Women in classical Athens

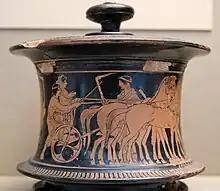
Marriage was considered the most important part of a free Athenian woman's life. This box, known as a "pyxis", would have been used to hold a woman's jewellery or cosmetics and is decorated with a wedding-procession scene.

The primary role of free women in classical Athens was to marry and bear children. The emphasis on marriage as a way to perpetuate the family through childbearing had changed from archaic Athens, when (at least amongst the powerful) marriages were as much about making beneficial connections as they were about perpetuating the family. Athenian women typically first married much older men around age fourteen. Before this they were looked after by their closest male relative, who was responsible for choosing their husband; the bride had little say in this decision. Since a classical Athenian marriage was concerned with the production of children who could inherit their parents' property, women often married relatives. This was especially the case of women with no brothers, whose nearest male relative was given the first option of marrying her.